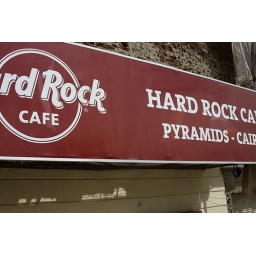
on the road in cairo... taken out of the bus window.